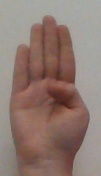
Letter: kaaf